Army of the Tennessee

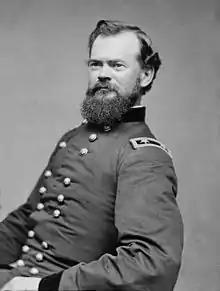
Major General McPherson, third commander of the Army of the Tennessee

Now that Chattanooga was secure, an avenue of invasion lay open into the heart of the Deep South. It fell to Sherman to lead this invasion in the 1864 Atlanta Campaign, with the Army of the Tennessee serving as his "whiplash." To set the stage: In March 1864, Lincoln promoted Ulysses S. Grant to the new rank of Lieutenant general and gave him command of all Union armies; to fulfill that role, Grant relocated to the Eastern Theater and maintained his headquarters thereafter in the field with the Army of the Potomac. In the West, Sherman succeeded Grant in command of the Military Division of the Mississippi. Command of the Army of the Tennessee now passed to the XVII Corps commander, Maj. Gen. James B. McPherson; he had begun his association with his new army as a lieutenant colonel and the chief engineer in Grant's Henry-Donelson force. On the Confederate side, after Chattanooga, Braxton Bragg lost command of the Confederate Army of Tennessee, replaced initially by General Joseph E. Johnston and later by Lt. Gen. John Bell Hood.